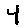
Label: 4